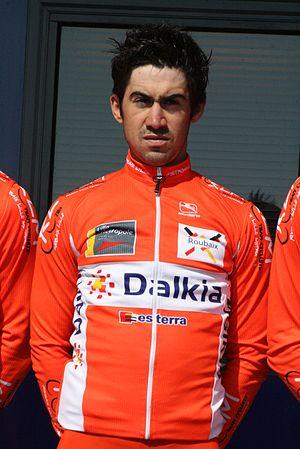
Présentation des coureurs au départ de la première étape Julien Guay